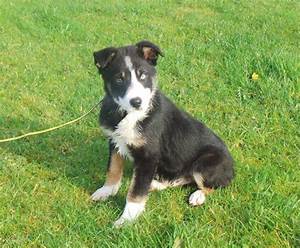
Label: dog